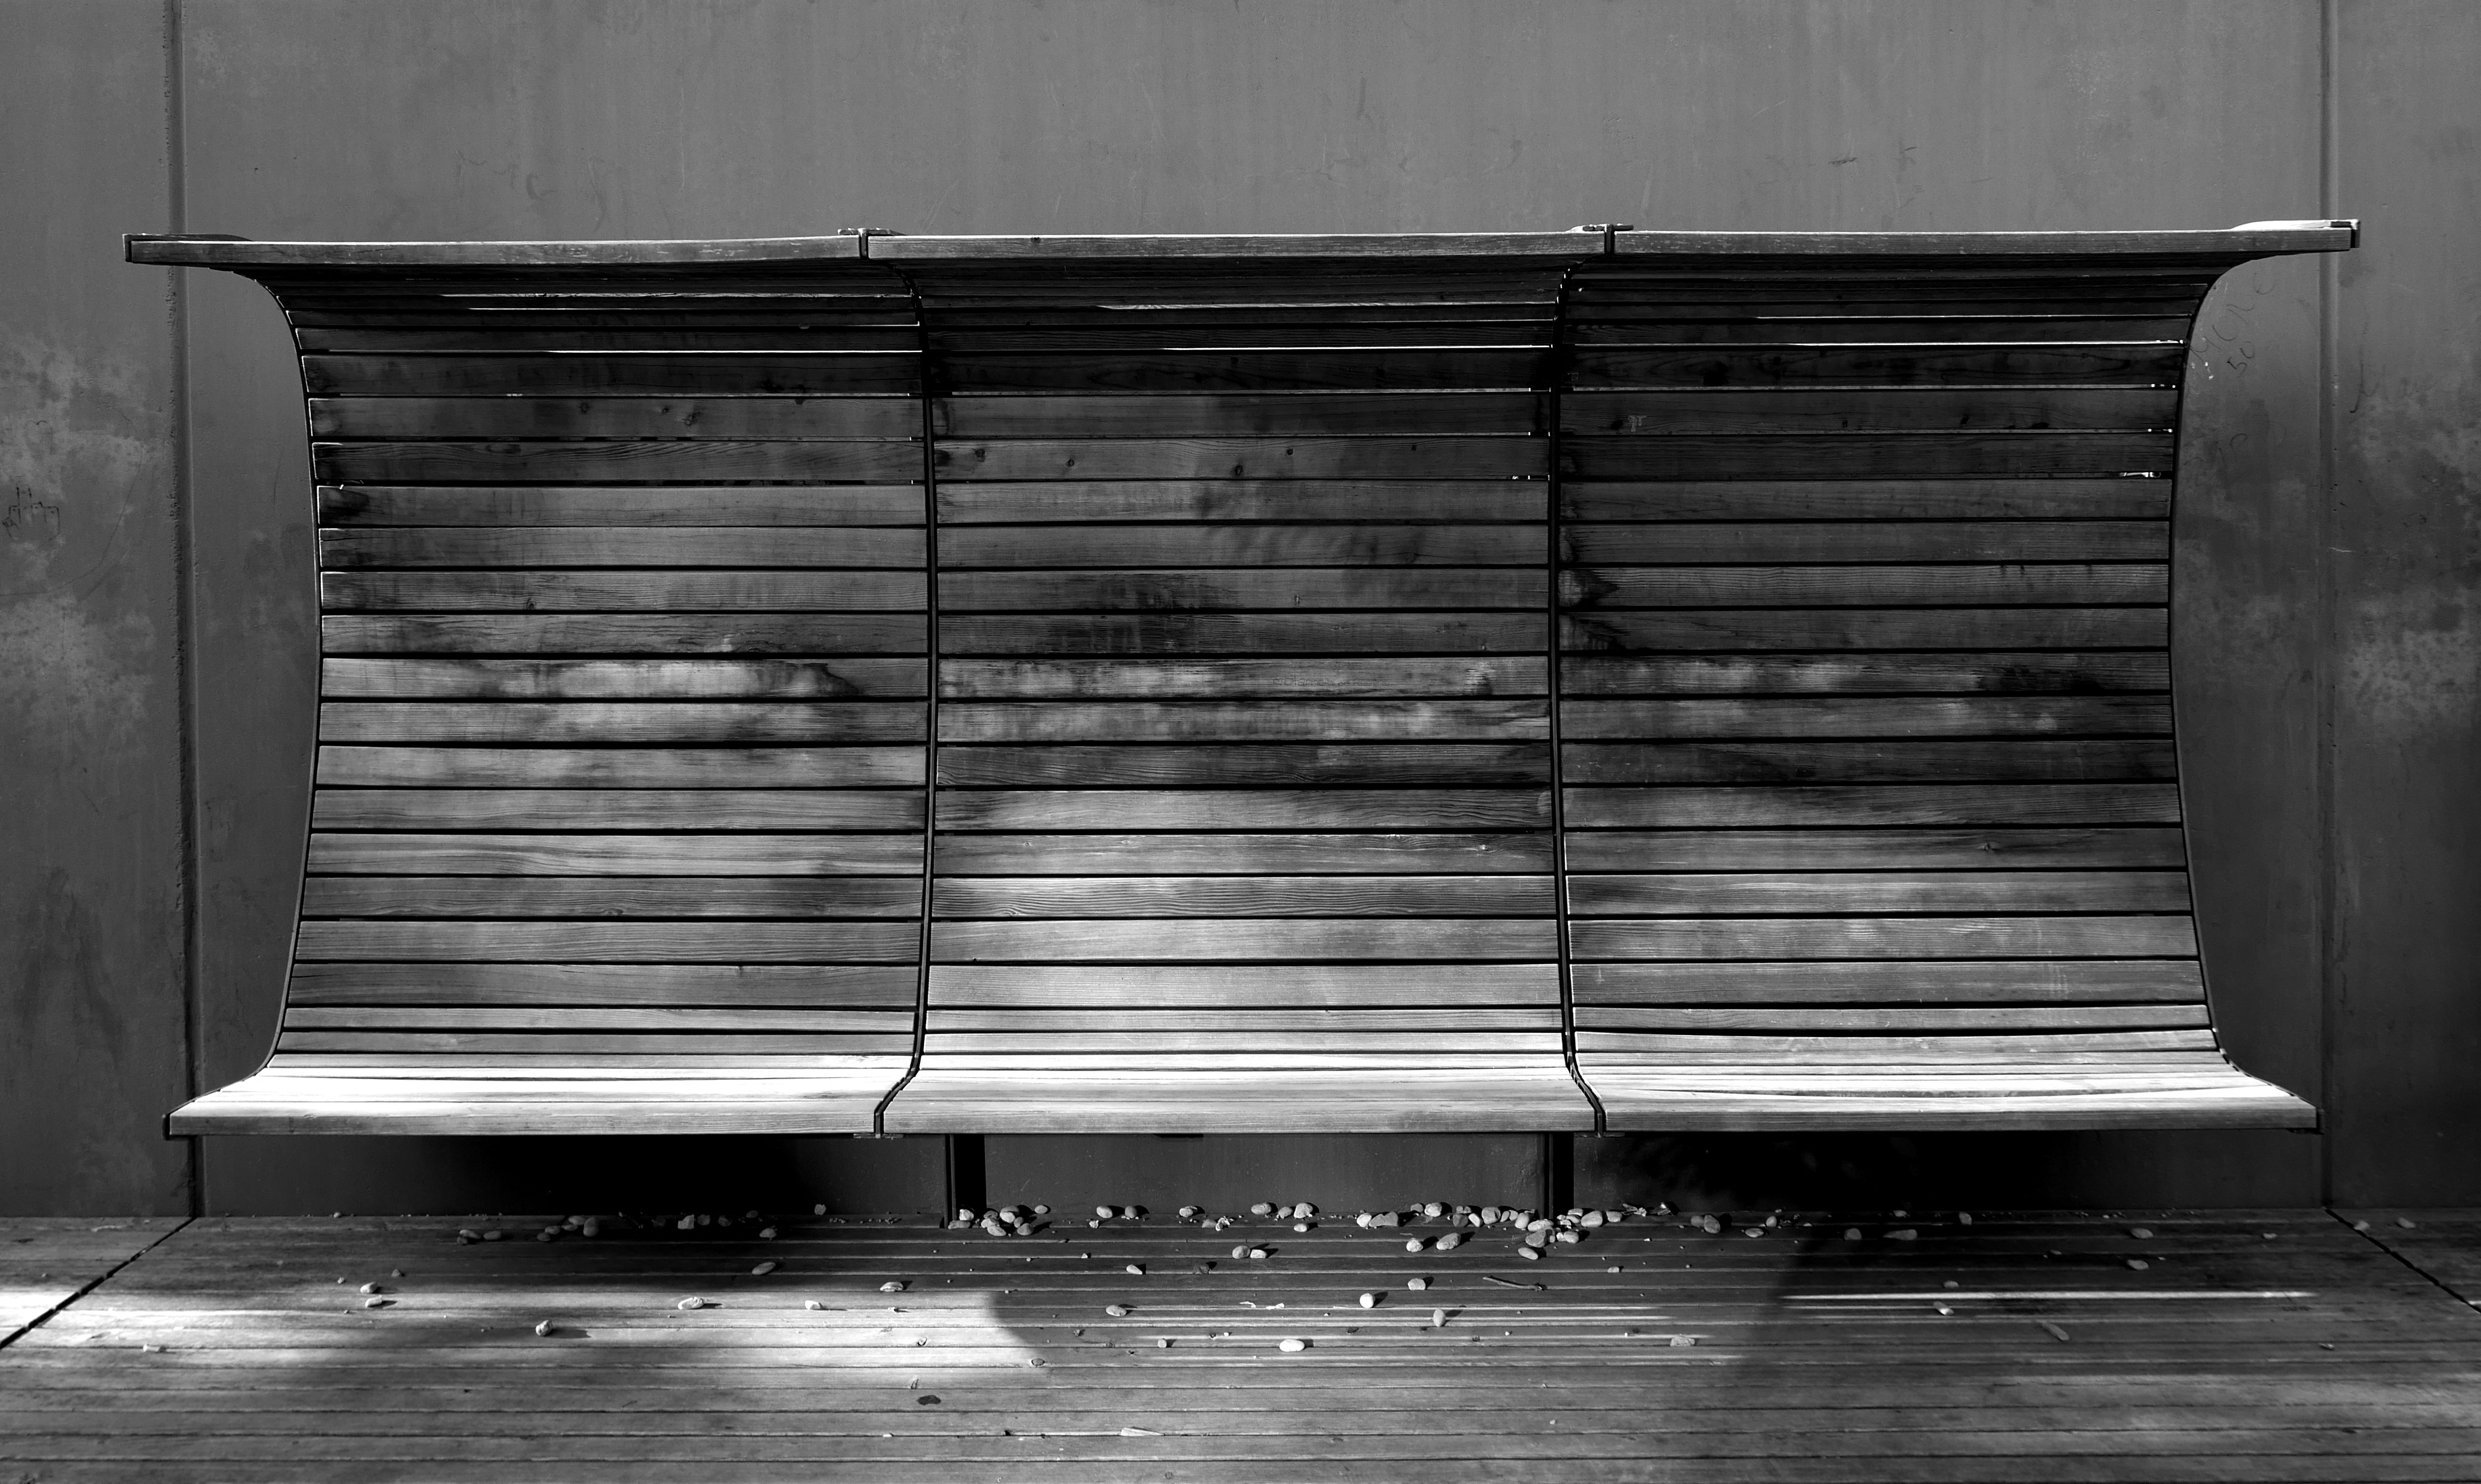
light, black and white, architecture, wood, white, bench, photography, house, seat, window, urban, wall, line, relax, color, sitting, darkness, black, monochrome, interior design, design, wooden, symmetry, comfort, shape, monochrome photography, window covering